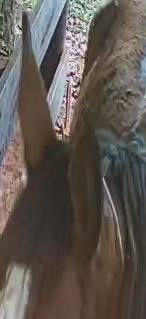
Face region: ears (position_of_ears)
Pain indicator: not_present